List of dangerous snakes

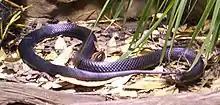
Red-bellied black snake ("Pseudechis porphyriacus")

The king brown snake ("Pseudechis australis") or mulga snake is the largest species of venomous snake in Australia. The venom of this snake is relatively weak compared to many other Australian species. The LD is 2.38 mg/kg subcutaneous. However, these snakes can deliver large amounts of venom when they bite, compensating for the lower venom potency. Average venom yield is 180 mg and they have a maximum yield of 600 mg. The venom of this species contains potent myotoxins and anticoagulants, that can inhibit blood clotting. The neurotoxic components are weak. This snake can cause severe envenomation of humans. They are a moderately common cause of snakebites and uncommonly to rarely cause snakebite deaths in Australia at present. Envenomation can cause anticoagulation coagulopathy, kidney damage or kidney failure. They do not cause significant neurotoxic paralysis (muscle weakness, respiratory failure), though rarely they may cause ptosis (drooping of the upper eyelids). Bites can also cause myolysis (rhabdomyolysis, muscle damage) which can be very severe and is the major effect of bites. Rate of envenomation is 40–60%, while untreated mortality rate is 30–40%.